Mass amateurization

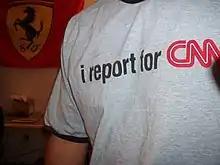
CNN rewards iReport contributors with a t-shirt. If a professional journalist had done the reporting, it would have cost them much more.

Institutions have been known to harness the power of mass amateurization for their own profit thereby turning the efforts of everyday people into free labor. For example, news corporations who ask ordinary citizens to report news for them (e.g. CNN's iReport) and websites that publish amateur-generated content in place of original, professional content creation (e.g. CNN's article about the Funniest Tweets of the Final Presidential Debate).